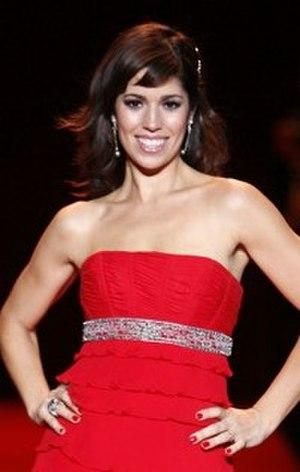
Ana Ortiz est une actrice américaine née le 25 janvier 1971 à New York.